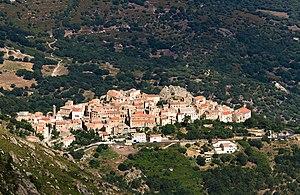
Le village de Speloncato
Speloncato est une commune française située dans la circonscription départementale de la Haute-Corse et le territoire de la collectivité de Corse. Le village appartient à la piève de Tuani, en Balagne.